Cuidado con lo que deseas

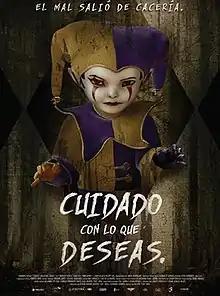
Theatrical poster

Cuidado con lo que deseas is a 2020 Mexican horror thriller film written and directed by Agustín Tapia. It was produced by Leonardo Zimbron, Agustin Tapia, and Diego Gallangos. It follows the story of a family on a weekend vacation to celebrate their daughter's eighth birthday. When she receives a jester doll as a gift, it exposes their darkest secret desires.